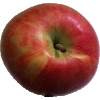
Label: Apple Crimson Snow 1